Mount Jefferson State Natural Area

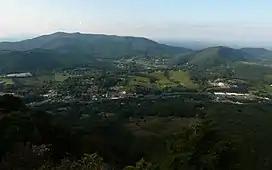
View from Mount Jefferson

The park has one main road that leads to the peak of Mount Jefferson. On the way up are three overlooks; the Sunset Overlook, the Sunrise Overlook, and the Jefferson Overlook, as well as five hiking trails and a picnic shelter at the top. From the picnic shelter begins the Summit Trail, a that leads to the Rhodedendron Trail loop. At the end of the loop lies a short trail to the scenic Luther Rock, as well as the entrances to the Lost Province Trail loop. The mountain itself rises to more than above the surrounding landscape and provides a bird's-eye view of both Jefferson and West Jefferson. Park hours are limited by inclement weather, but otherwise open every day until sunset during the year with the exception of Christmas Day. The , one-way Mountain Ridge Trail, which ascends to the peak of the mountain and through each overlook, may be accessed at the first park gate across from the park office during inclement weather, though caution is advised.